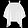
Label: Pullover